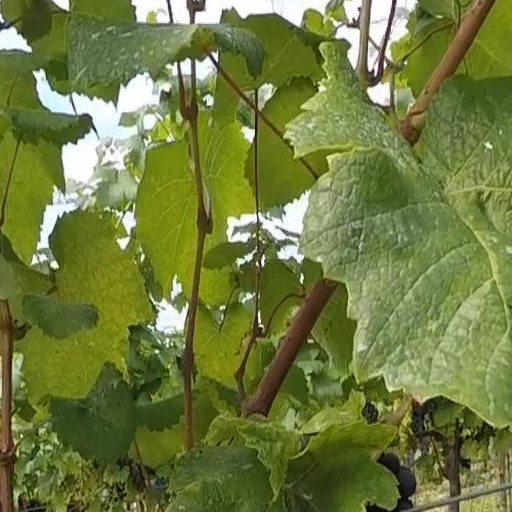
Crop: grape